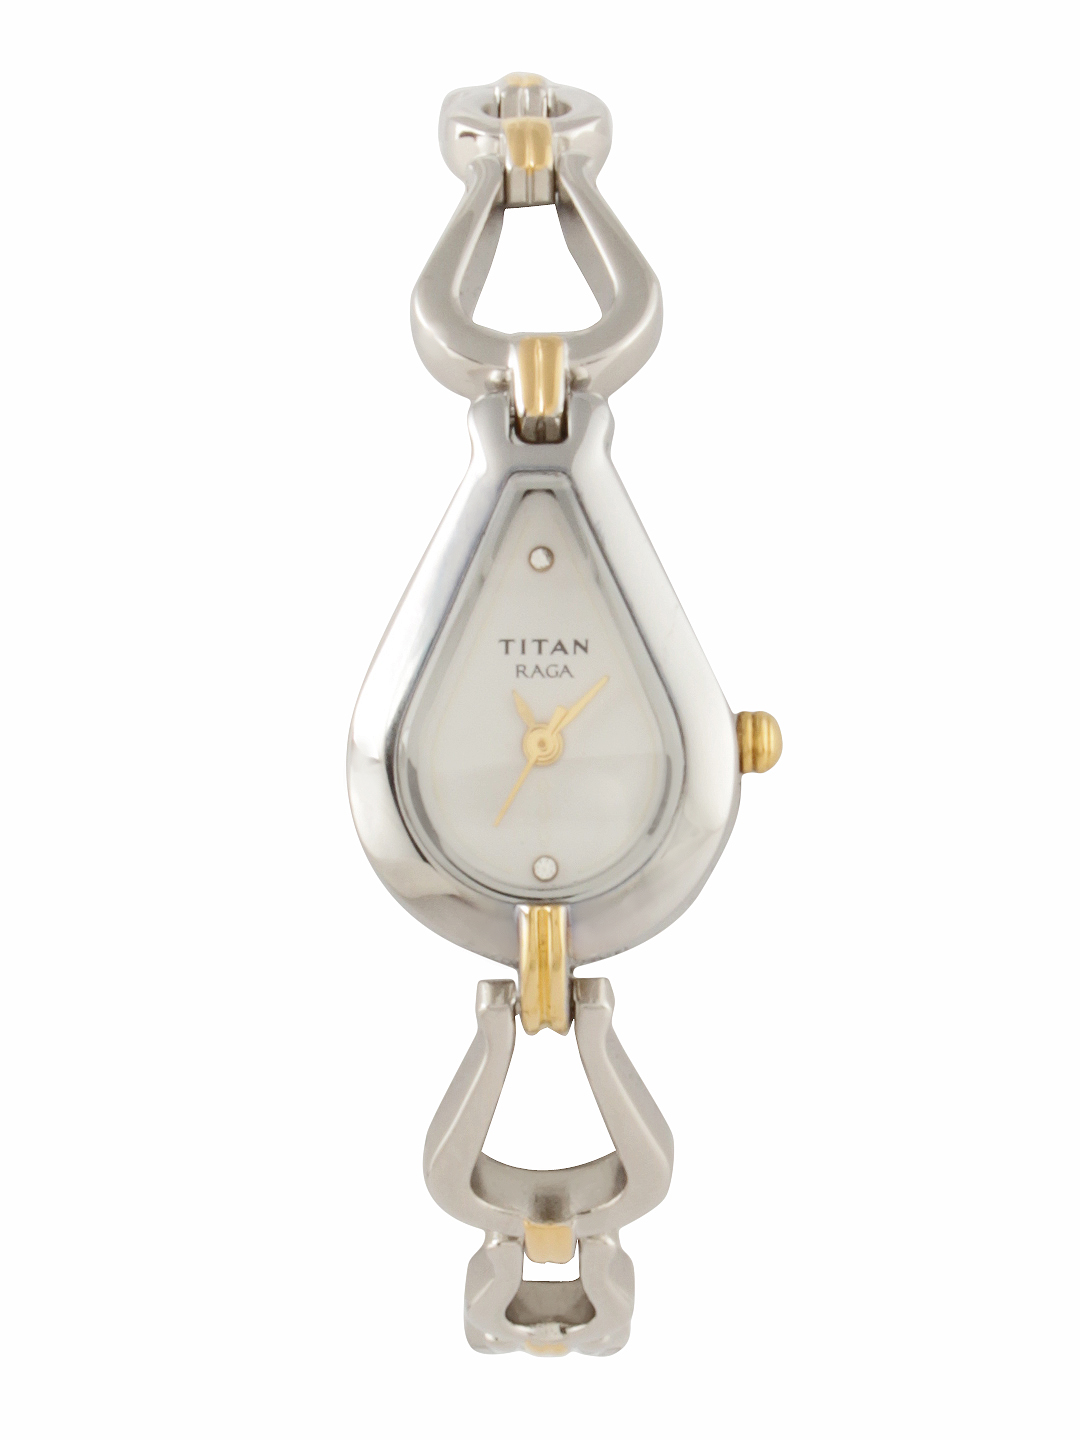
Titan Women White Dial Watch
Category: Accessories / Watches / Watches
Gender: Women
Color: White
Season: Winter 2016
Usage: Casual